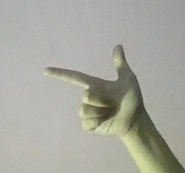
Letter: yaa